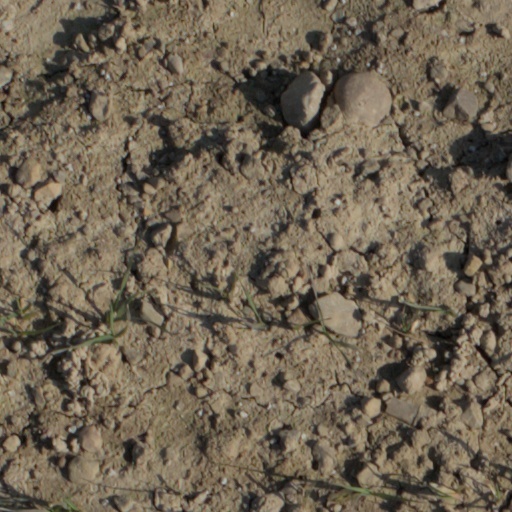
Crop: wheat